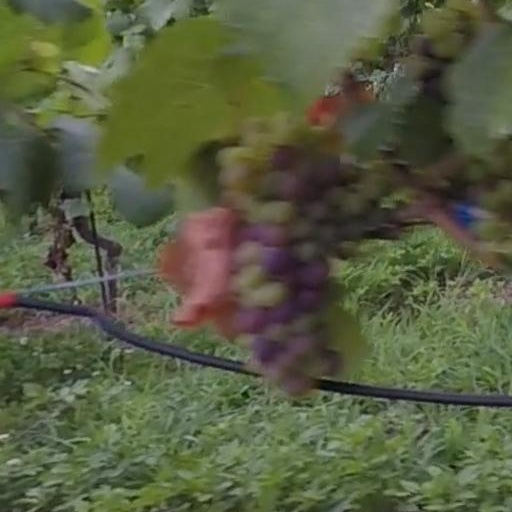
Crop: grape